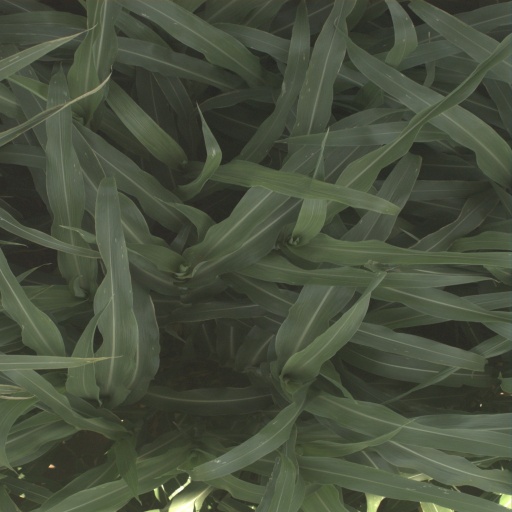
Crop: sorghum